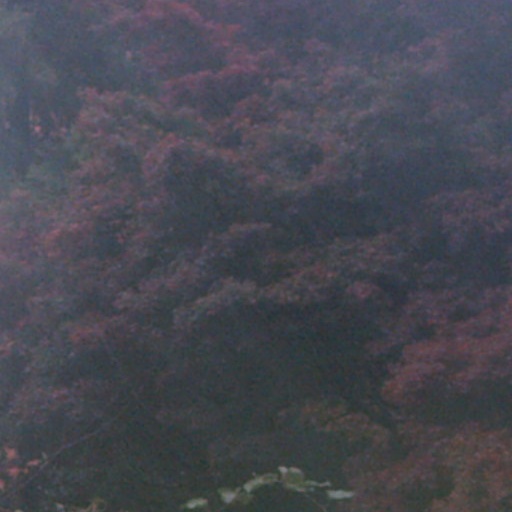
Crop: cassava